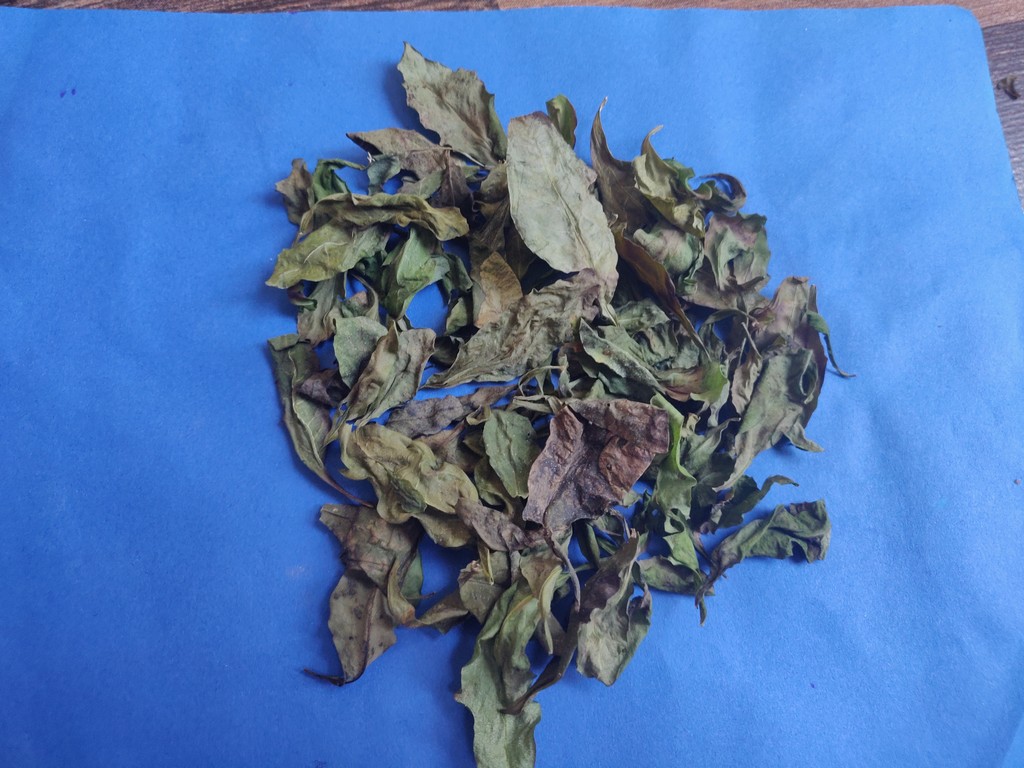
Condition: Dried
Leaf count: multiple
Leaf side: unknown